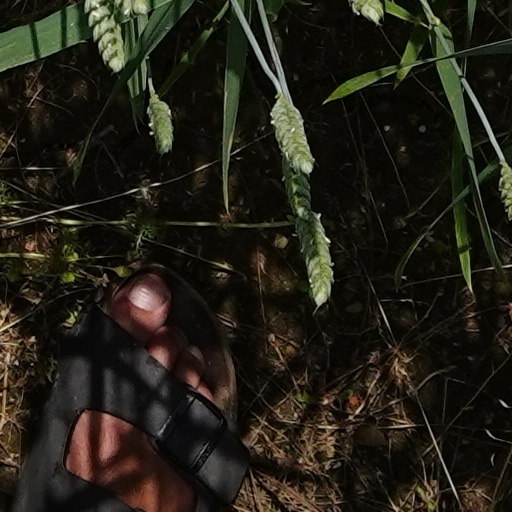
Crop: wheat